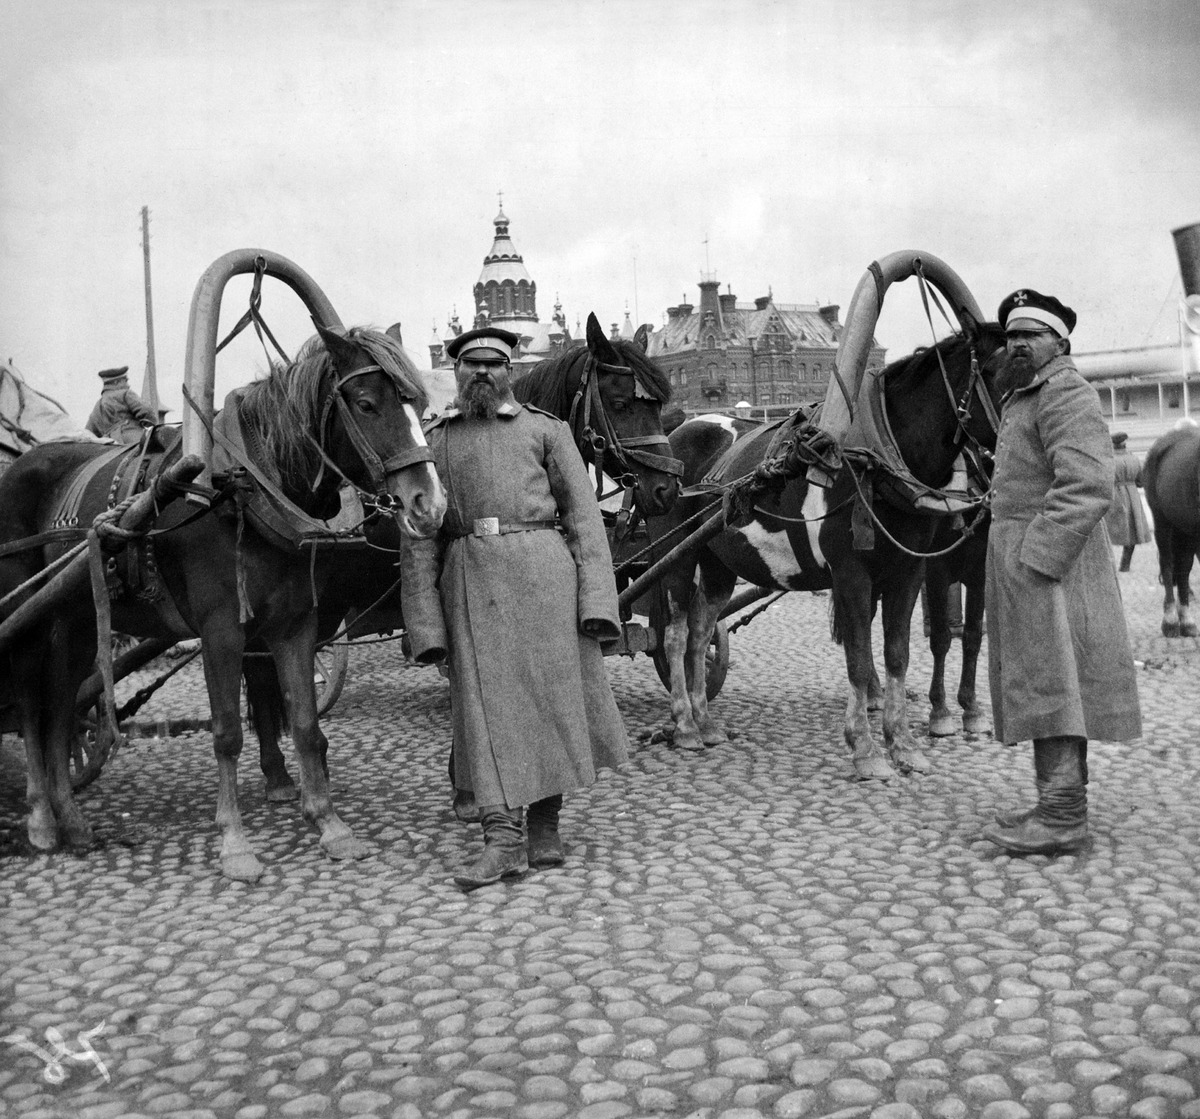
Ensimmäinen maailmansota
sisällön kuvaus: Ensimmäinen maailmansota. Hevosten pakkoluovutusta sotaan Kauppatorilla. mustavalkoinen
Kuvaaja: Timiriasew, Ivan, valokuvaaja
Ajankohta: kuvausaika 1914
Paikka: Suomi, Uusimaa, Helsinki, Kaartinkaupunki Helsinki, Kauppatori
Aiheet: Venäjän keisarillinen armeija, sodat ensimmäinen maailmansota, kotieläimet hevonen, hevosajoneuvot, sotilaat, sotaväki, venäläiset